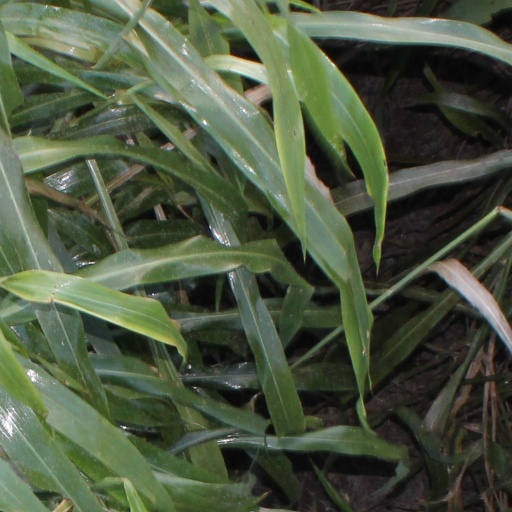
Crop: sorghum